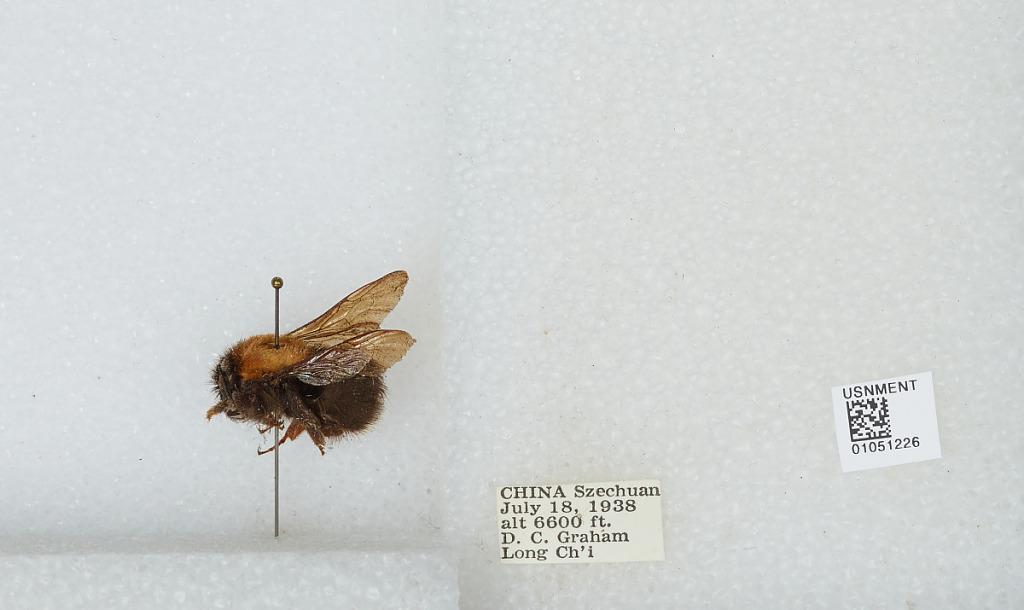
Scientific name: Bombus sp.
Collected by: D. Graham
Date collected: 1938-7-18
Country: China
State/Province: Sichuan
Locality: Long Ch'i